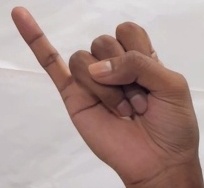
ASL sign: J